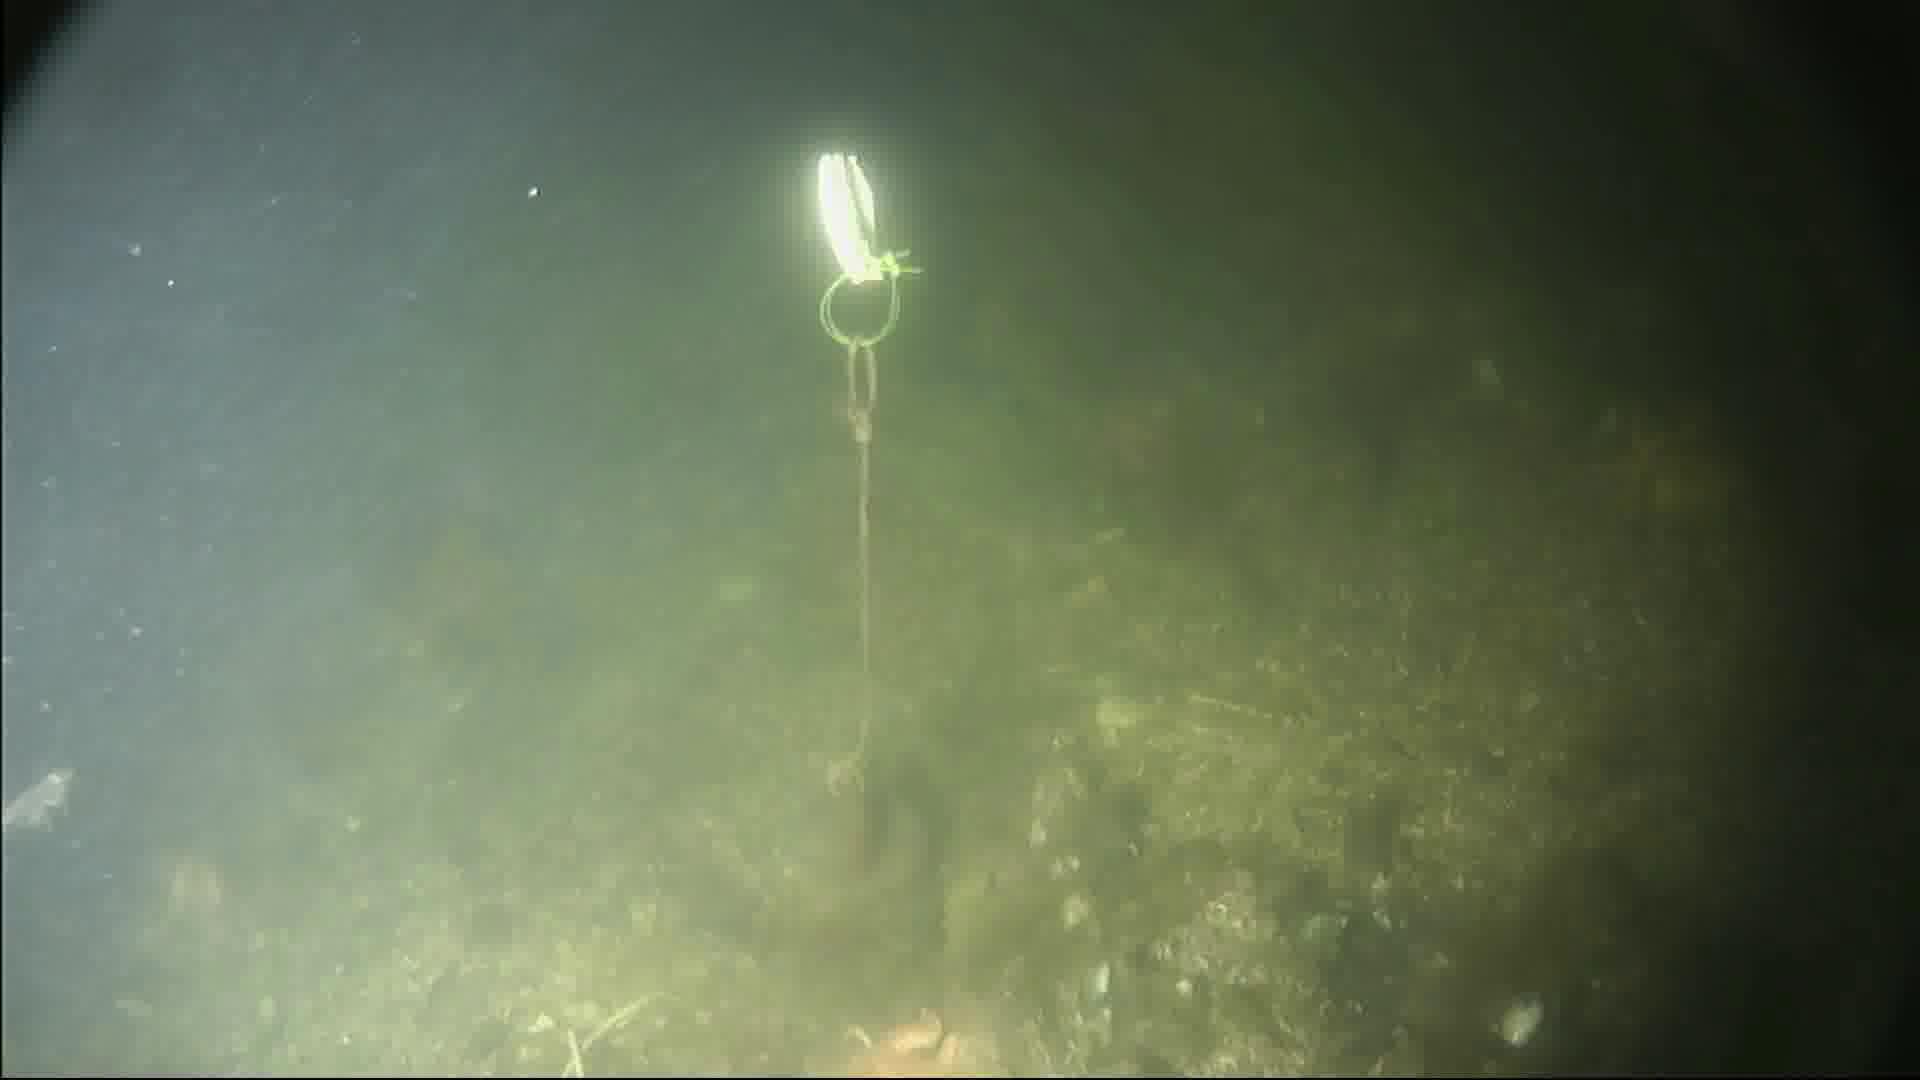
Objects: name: starfish
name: shrimp